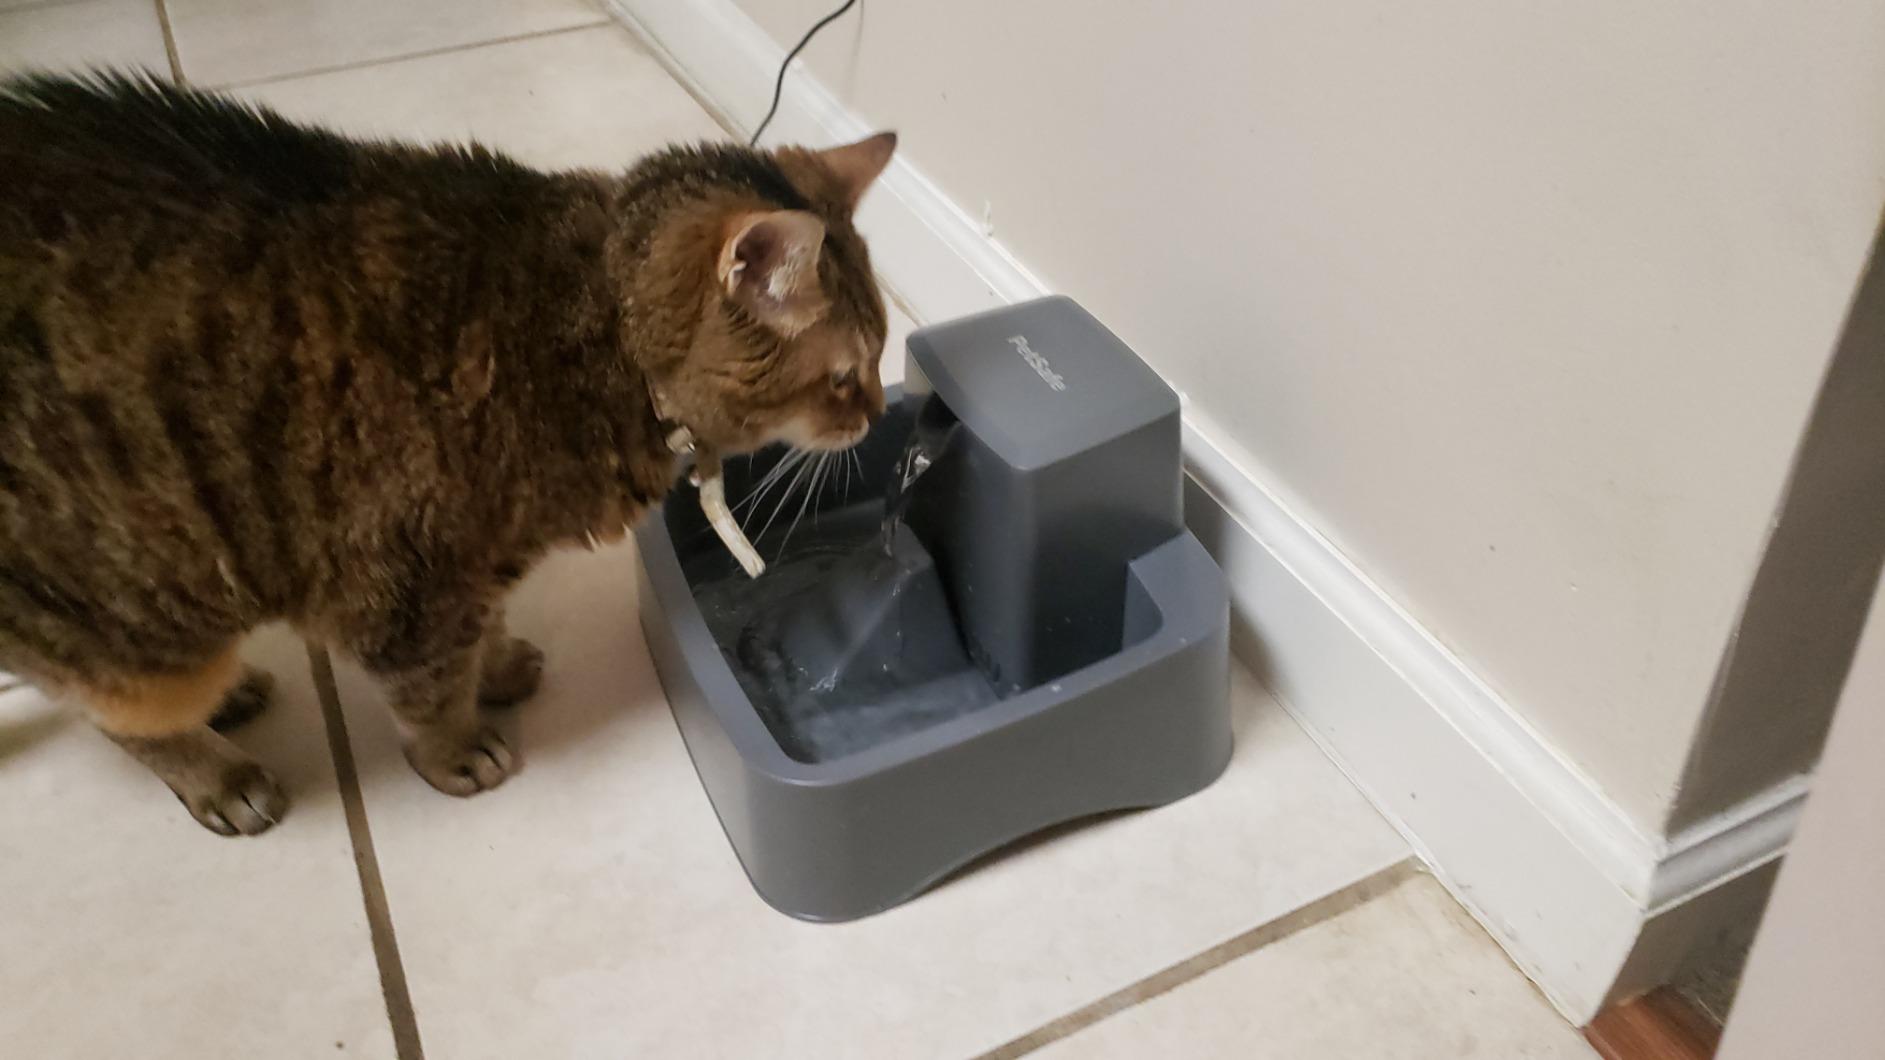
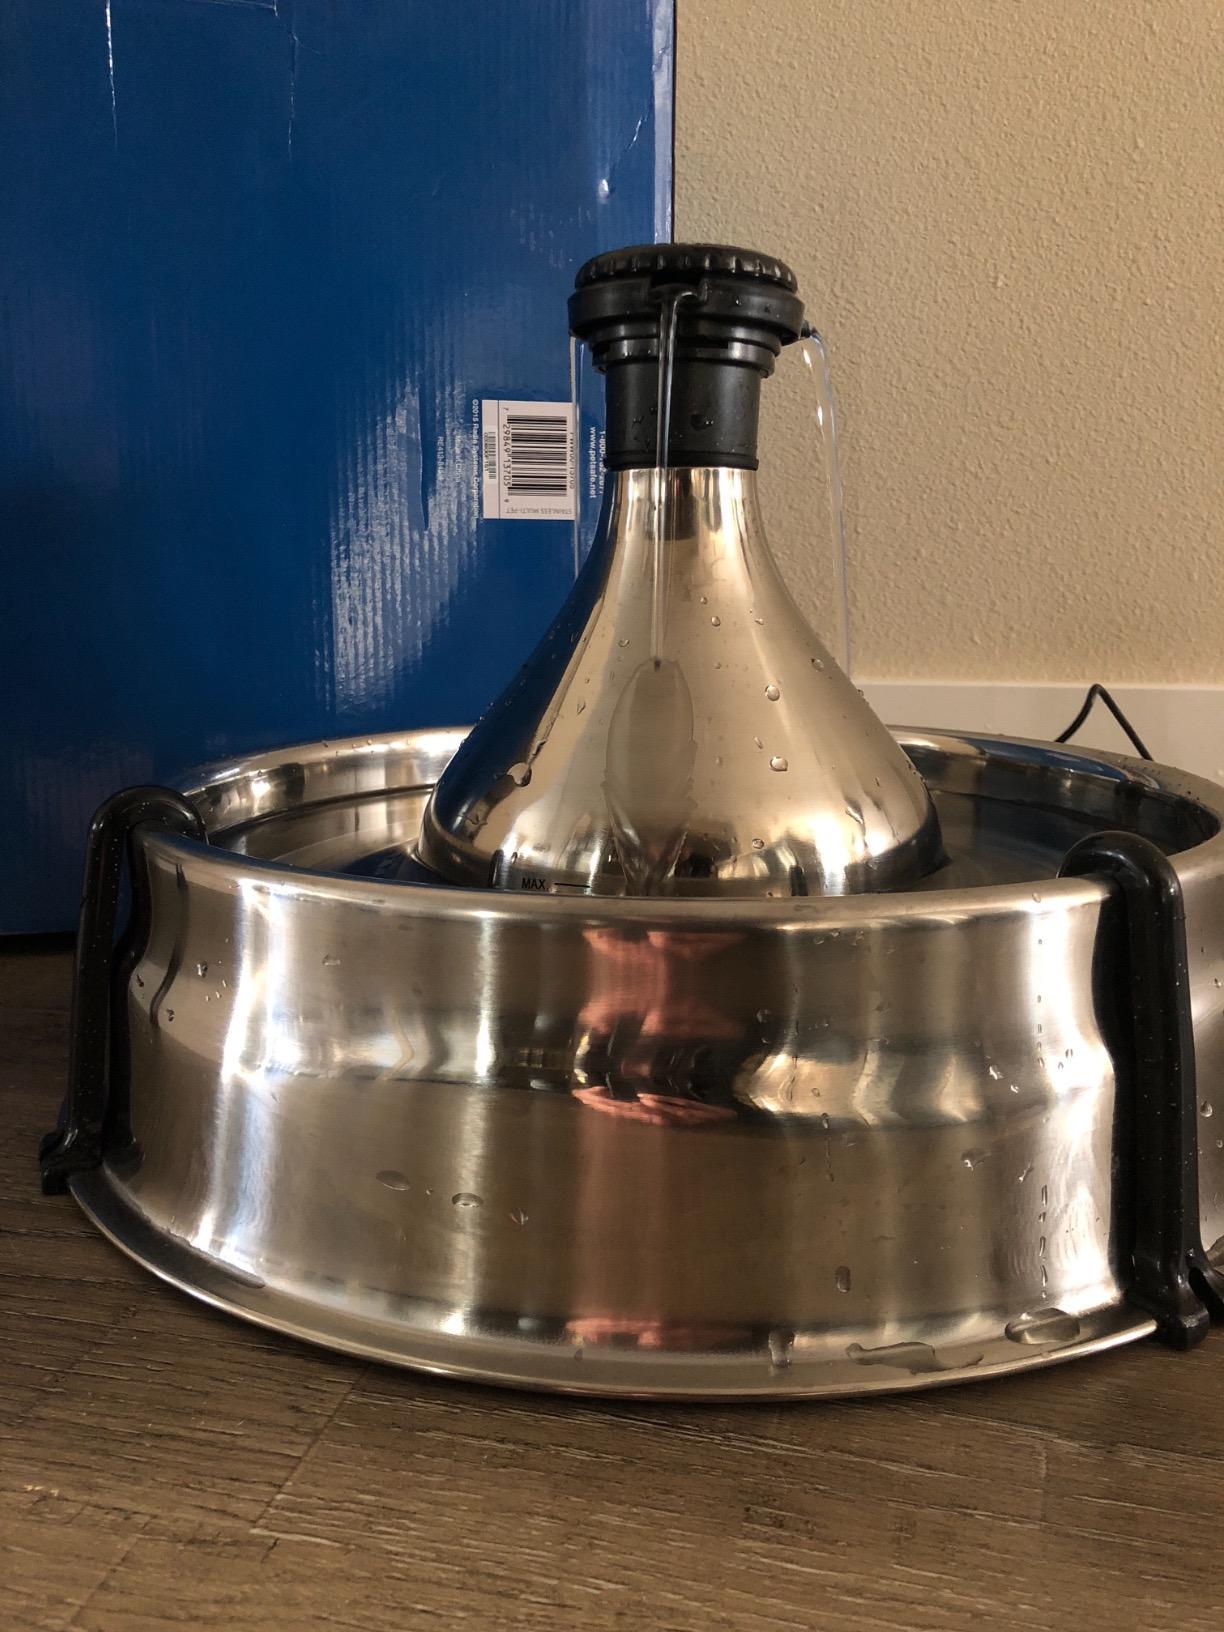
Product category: items_bowl
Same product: no